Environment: real
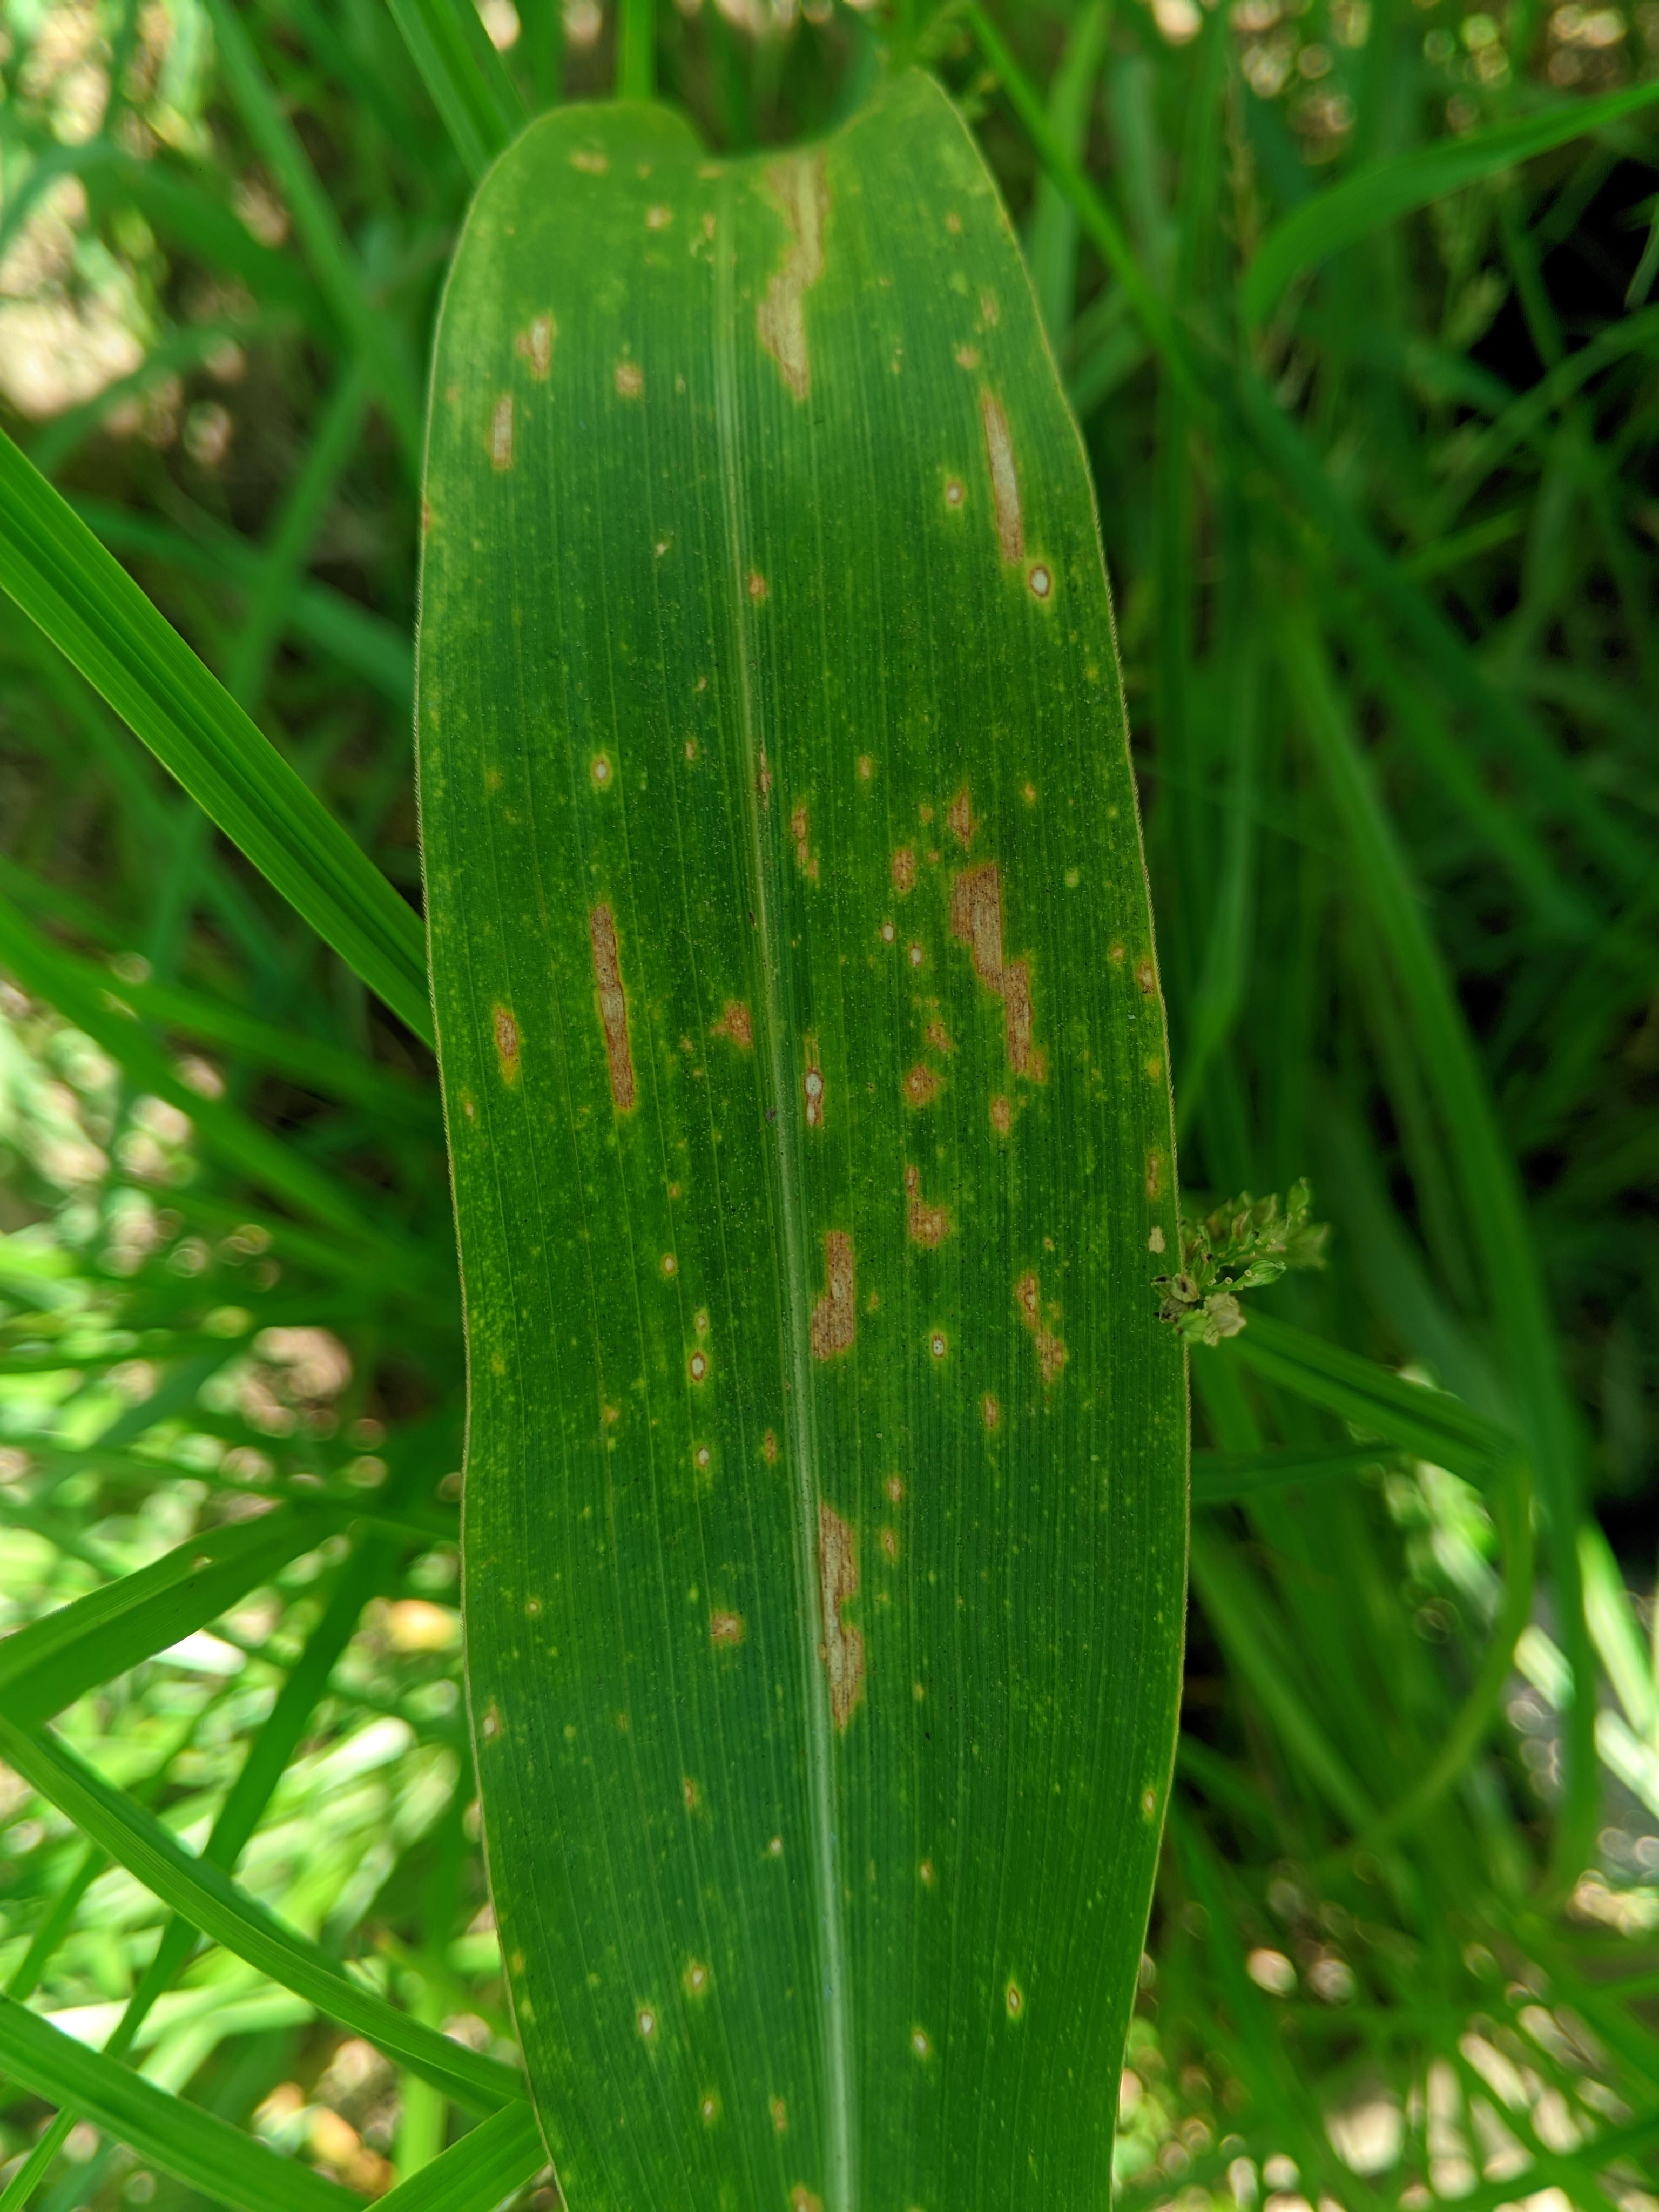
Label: gray_leaf_spot